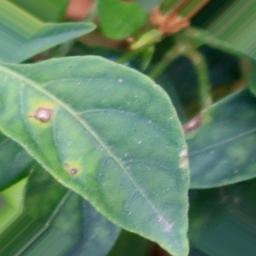
Label: cercospora